Pokémon Origins

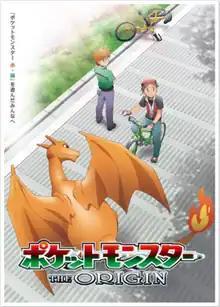
Japanese Poster for Pokémon Origins, featuring the trainers Red and Green/Blue, and the Pokémon, Charizard.

Pokémon Origins, known in Japan as , is a Japanese anime television special based on Nintendo's "Pokémon" franchise which follows the plot of "Pokemon Red" and "Blue". Like the television series, it was not owned by Media Factory (brand company of Kadokawa Corporation). Animation is handled by Production I.G, Xebec, and OLM, Inc., and the series is split into four parts, each directed by a different director from these studios. It was broadcast on TV Tokyo on October 2, 2013, ten days before the release of the "X" and "Y" video games, and began streaming internationally on Nintendo's Pokémon TV service from November 15, 2013 to December 2, 2013. On September 14, 2016, the first episode of the series was released for free on the official Pokémon YouTube channel and was later removed in 2017.